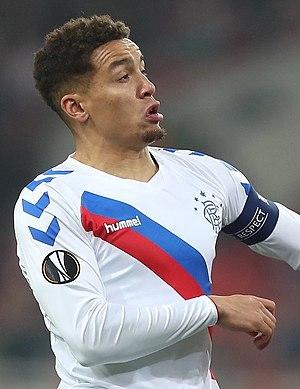
James Henry Tavernier, né le 31 octobre 1991 à Bradford, est un footballeur anglais qui évolue au poste de défenseur au Rangers FC.